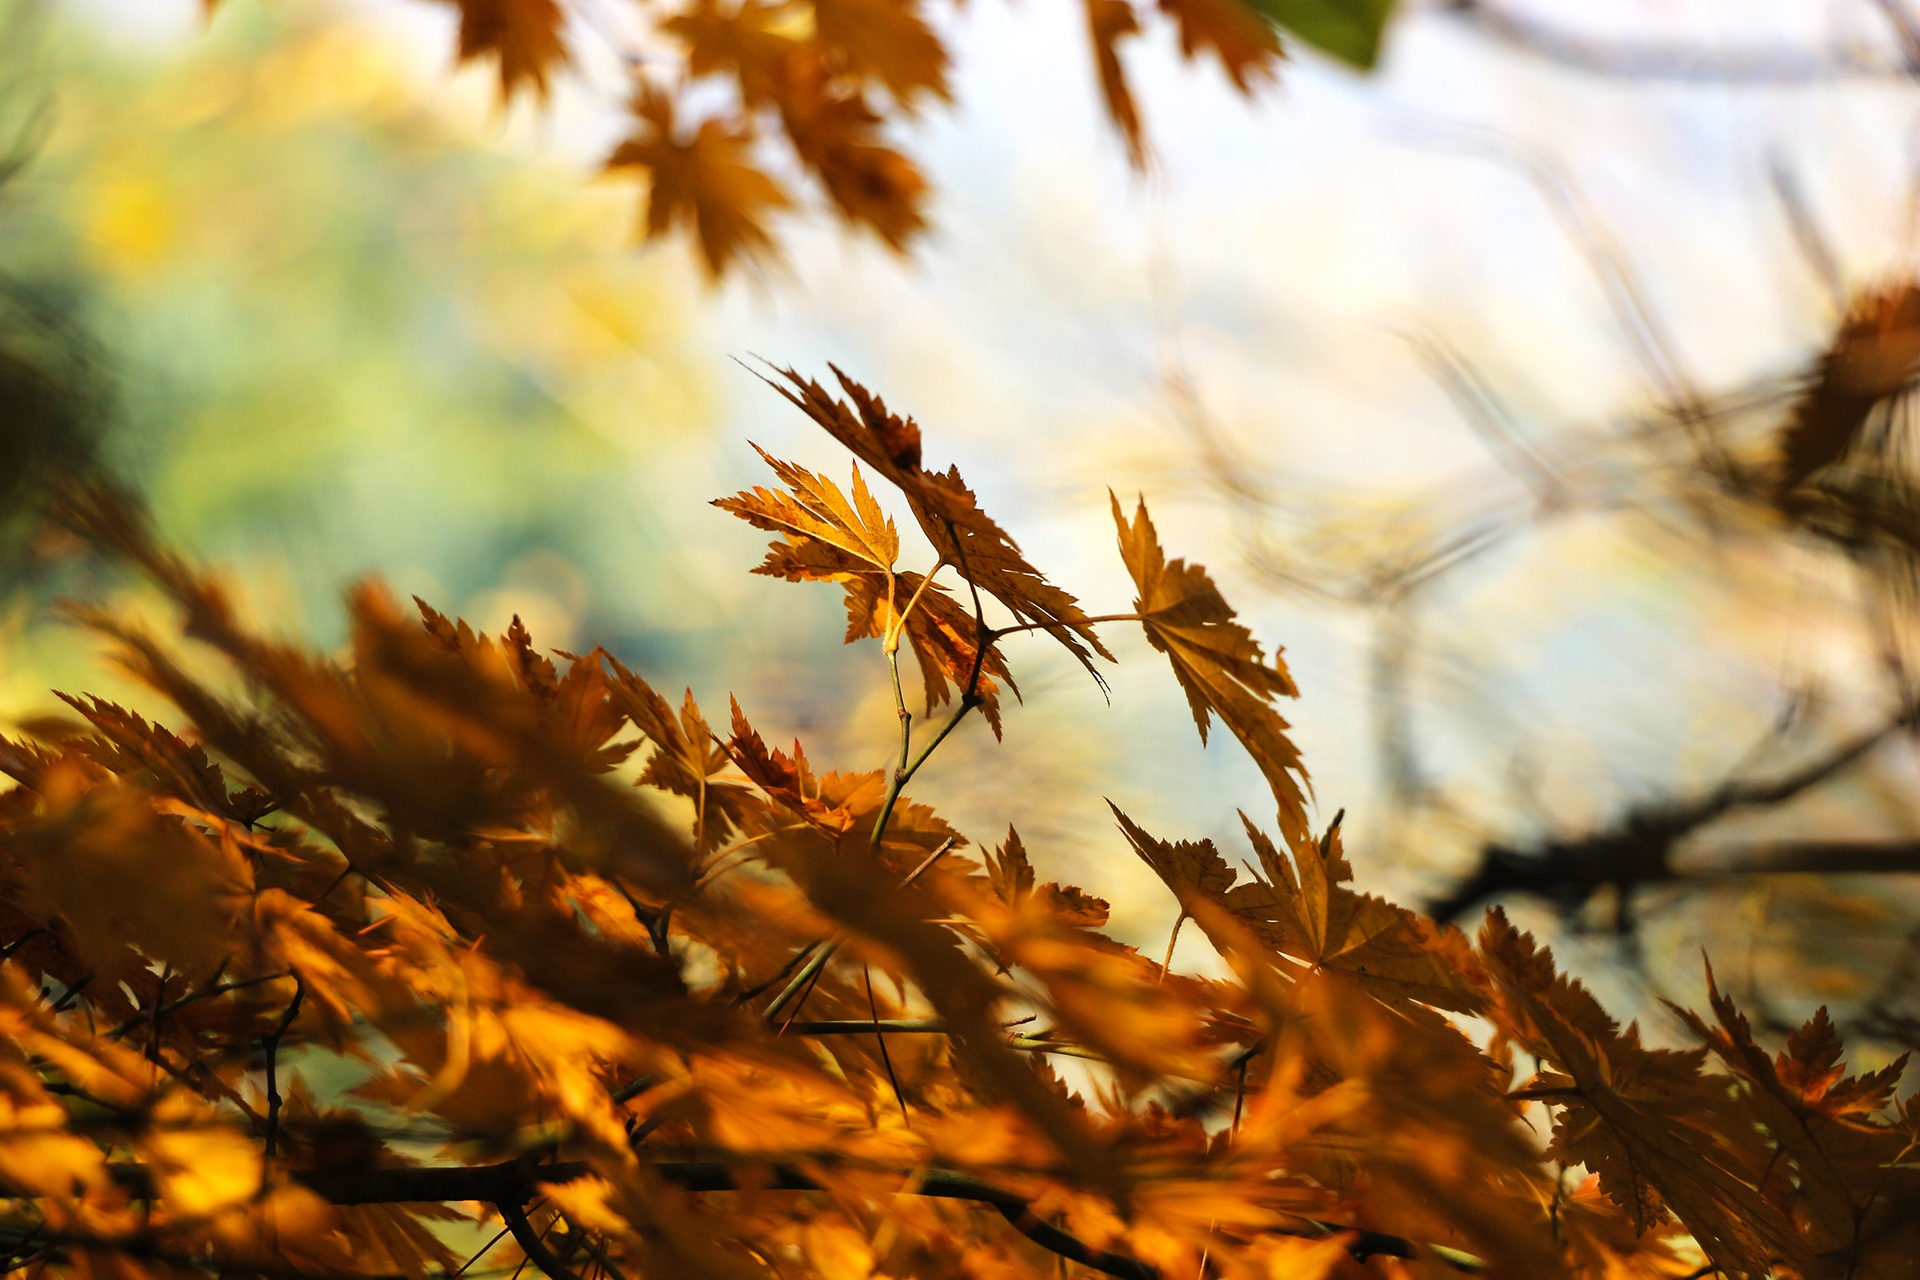
tree, nature, grass, branch, light, plant, wood, sunlight, morning, leaf, flower, love, red, autumn, season, close up, leaves, autumn leaves, the leaves, red maple leaf, woody plant, land plant